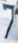
Number: 7